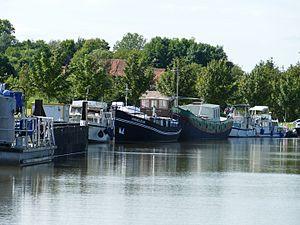
Bissert est une commune française située dans le département du Bas-Rhin, en région Grand Est.